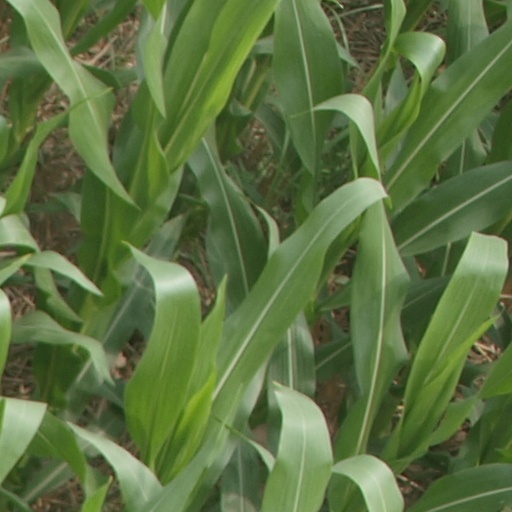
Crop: maize; corn